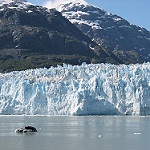
Scene: Outdoor